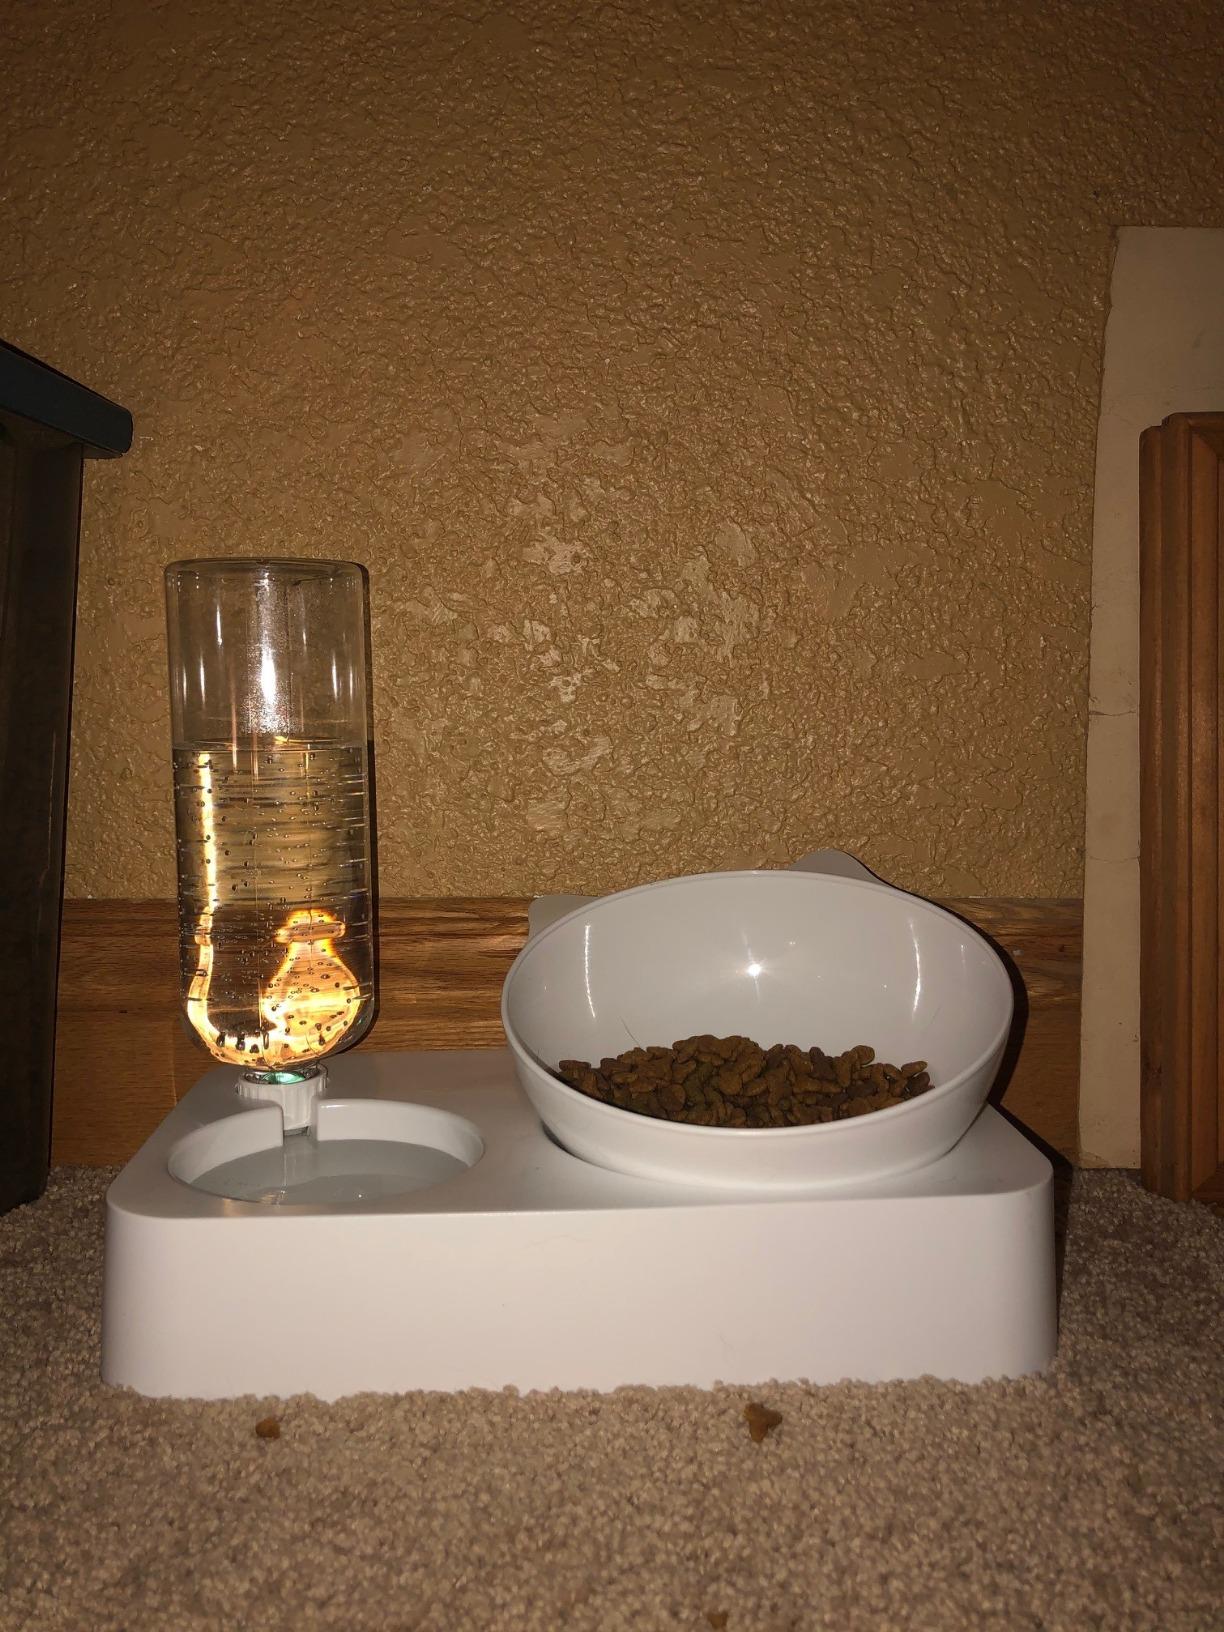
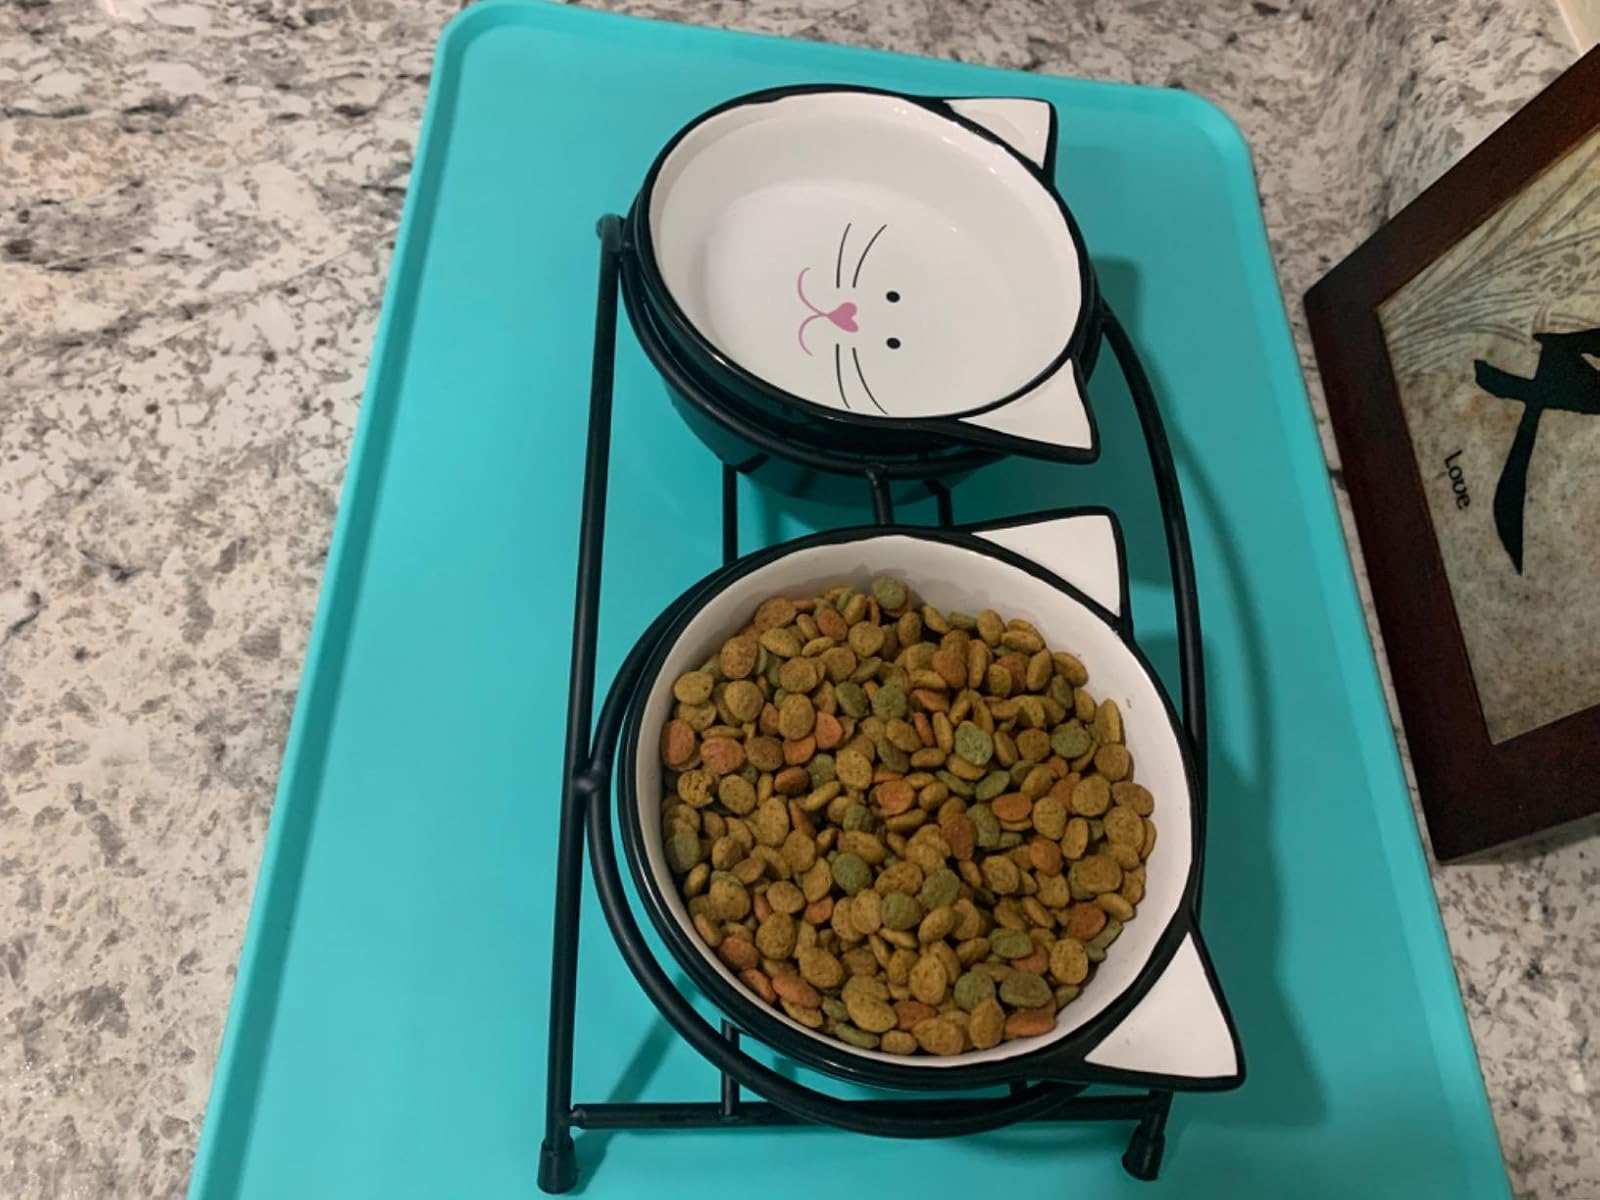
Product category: items_bowl
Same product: no